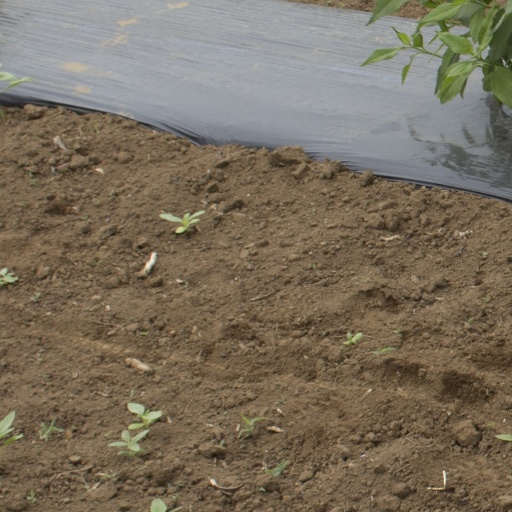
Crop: Jerusalem artichoke